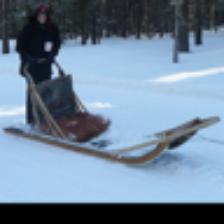
Label: NonHuman